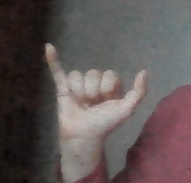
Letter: ya